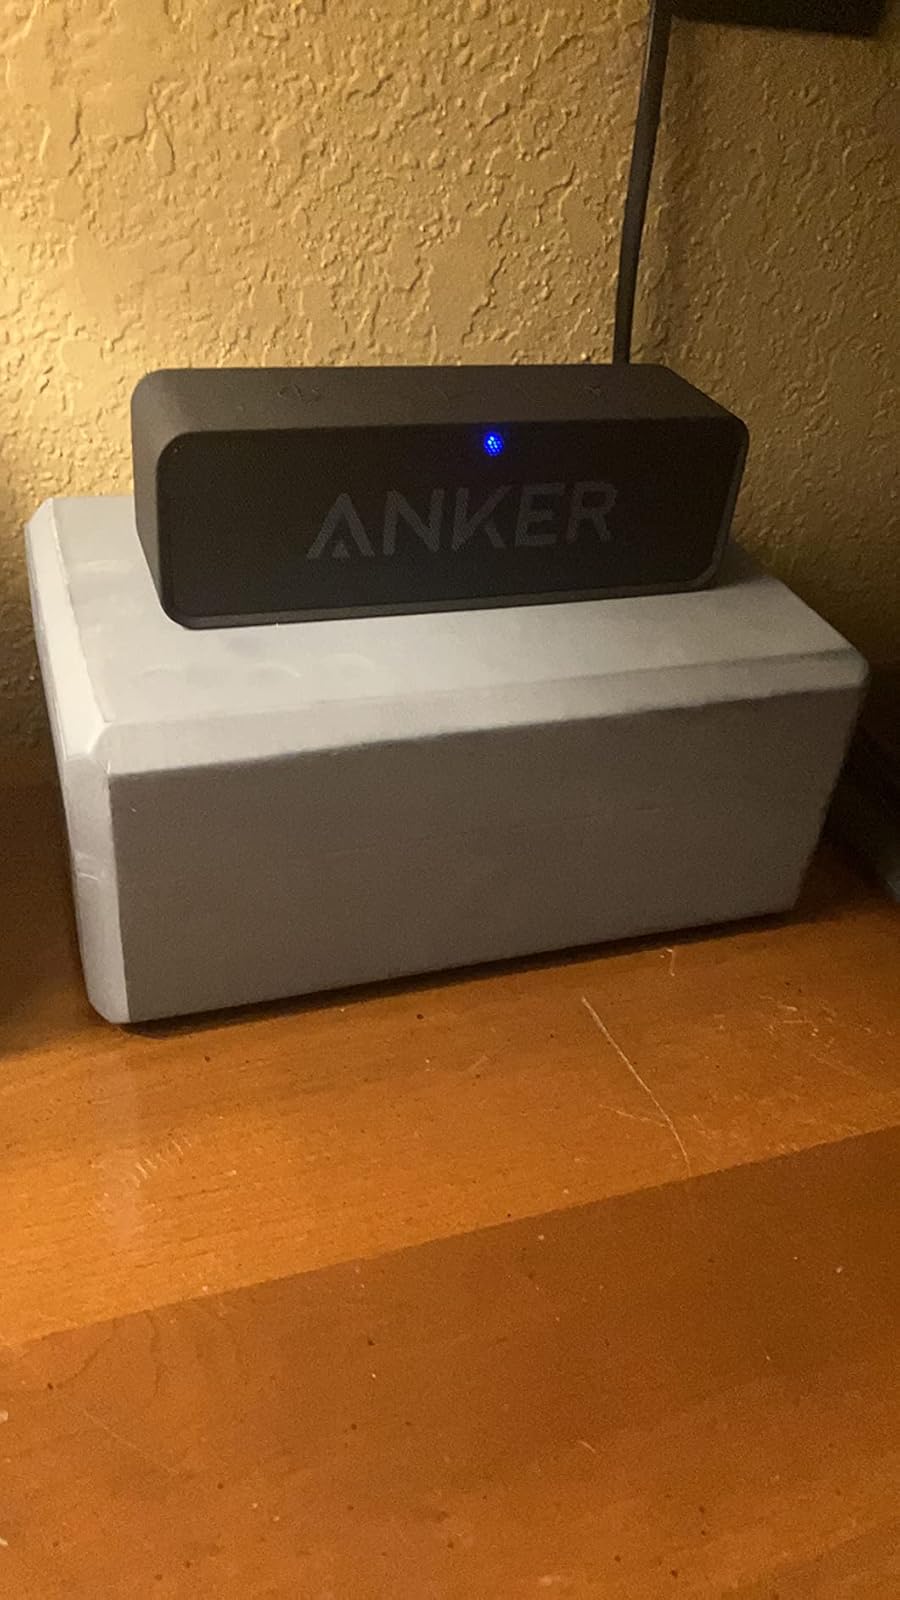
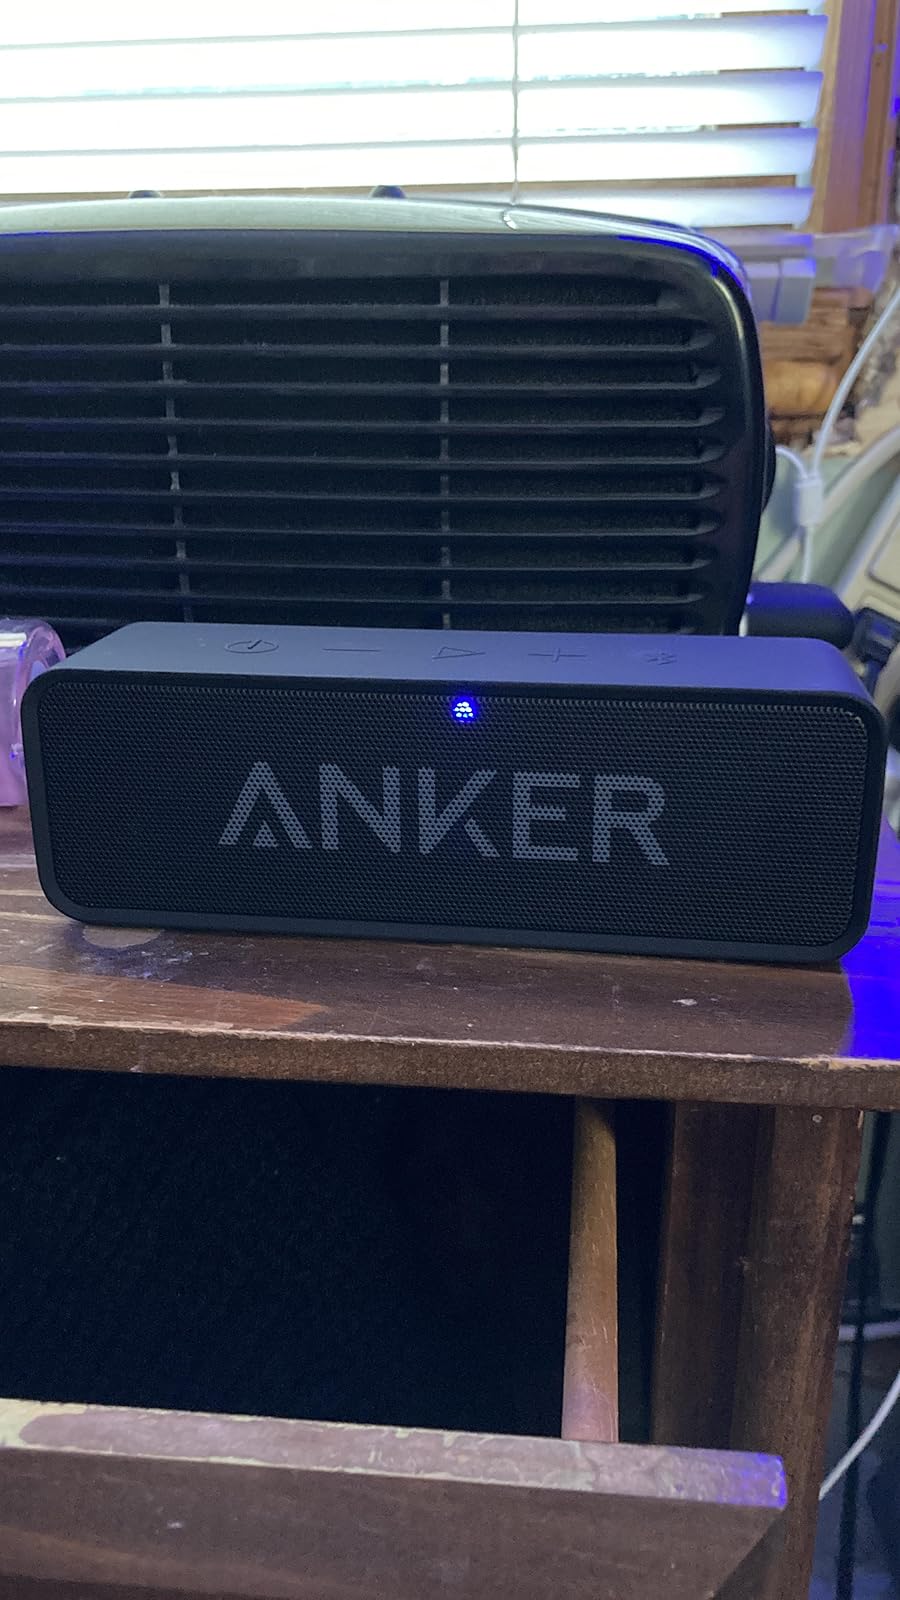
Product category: speaker
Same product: yes